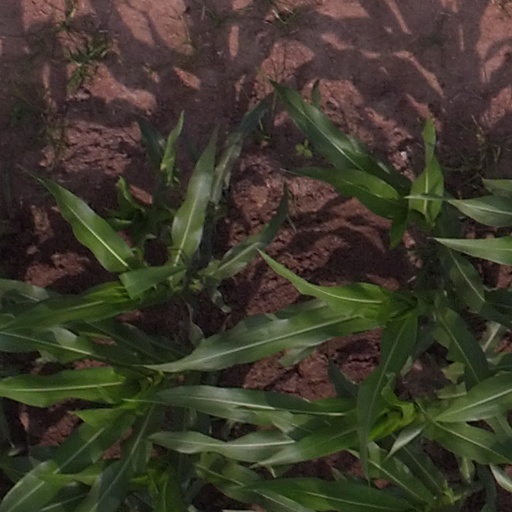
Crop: maize; corn